Barker and Stonehouse

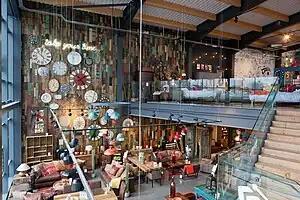
Barker and Stonehouse store in Teesside Park, Thornaby

Barker and Stonehouse's flagship store is located on Haydock Park Road in Teesside Retail Park, Thornaby. Opened in 2015 with special guest Mary Berry, the furniture store has an eco-friendly design, made from reclaimed materials and featuring a living wall with a self-sufficient water irrigation system. In-store café Chadwick & Co is located on the second floor.